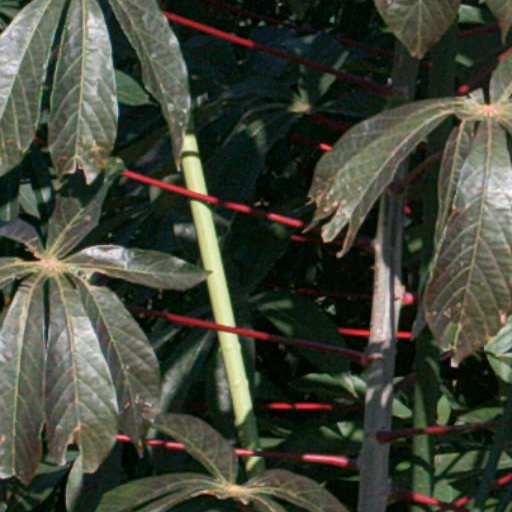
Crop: cassava